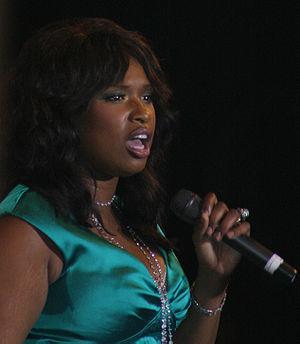
Jennifer Kate Hudson [ˈdʒɛnɪfɚ keɪt ˈhʌdsən] est une chanteuse et une actrice américaine née le 12 septembre 1981 à Chicago.